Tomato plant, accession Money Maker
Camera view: vertical (180 deg); turntable rotation: 210 degrees
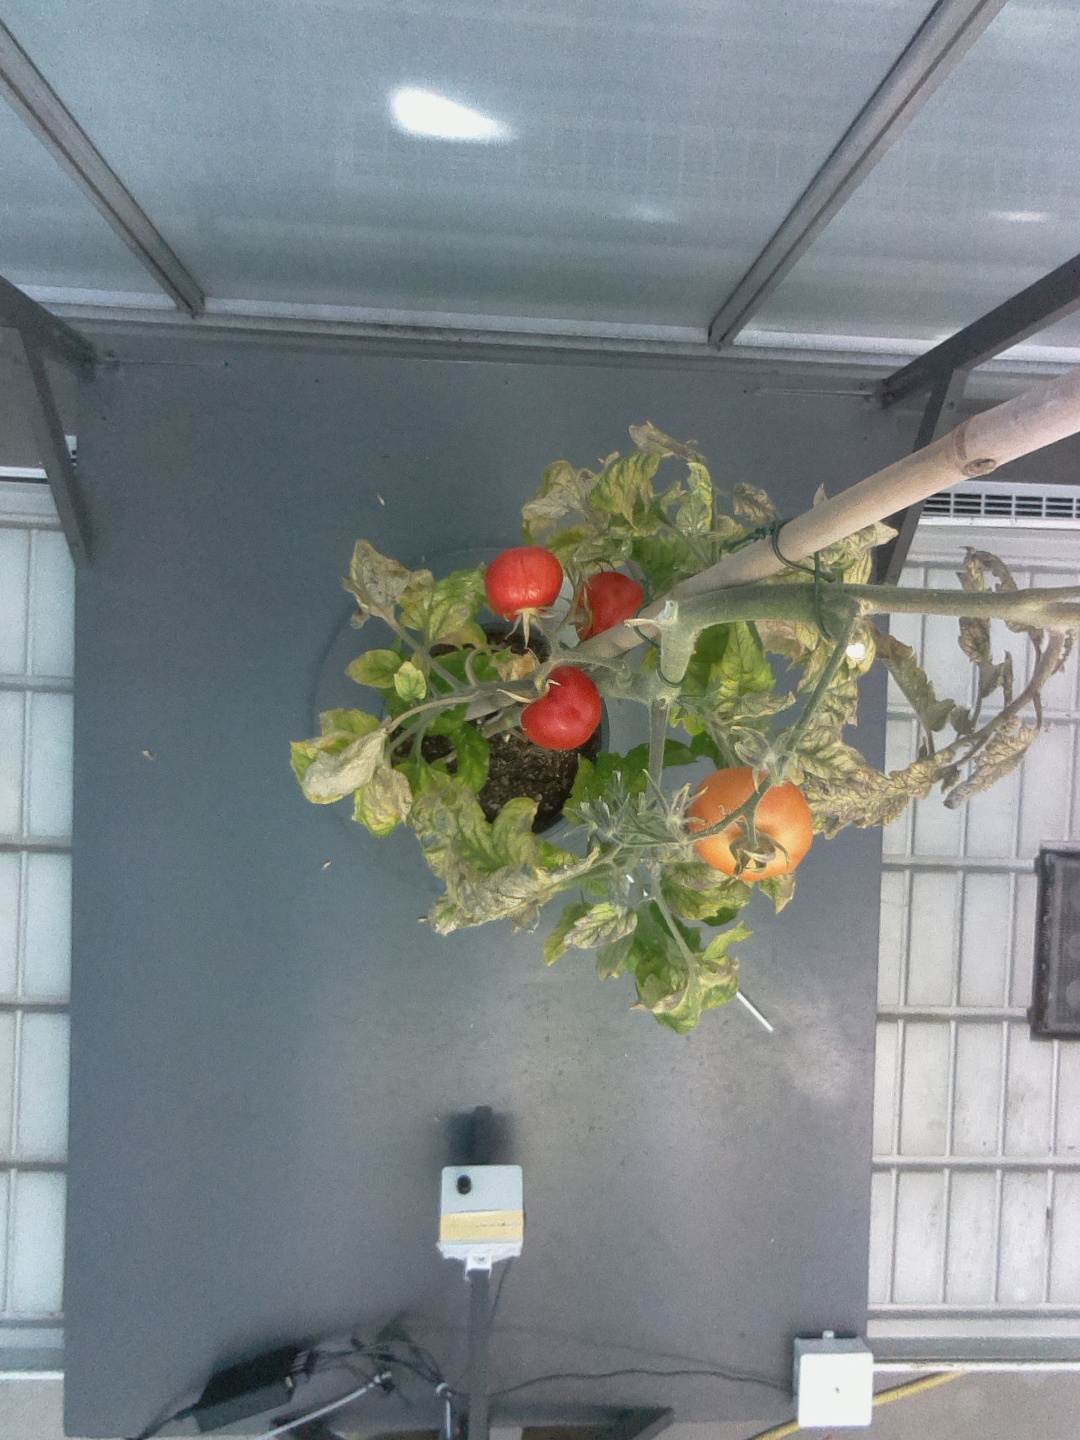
BBCH growth stage 85: 50%-60% of fruits show typical fully ripe color